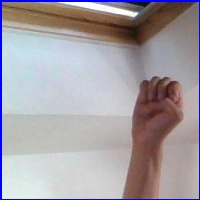
Letra: E